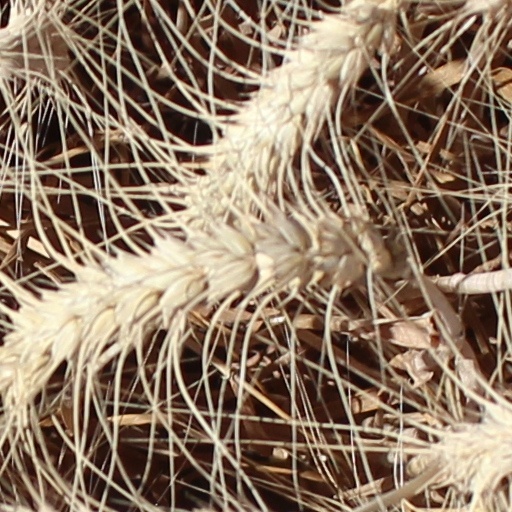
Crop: wheat